Learning disability

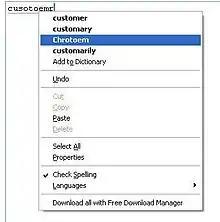
Spell checkers are one tool for managing learning disabilities.

Sternberg has argued that early remediation can greatly reduce the number of children meeting diagnostic criteria for learning disabilities. He has also suggested that the focus on learning disabilities and the provision of accommodations in school fails to acknowledge that people have a range of strengths and weaknesses, and places undue emphasis on academic success by insisting that people should receive additional support in this arena but not in music or sports. Other research has pinpointed the use of resource rooms as an important—yet often politicized component of educating students with learning disabilities.